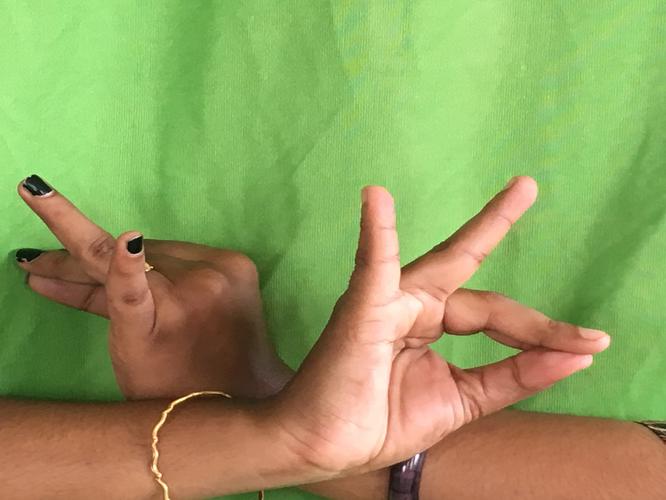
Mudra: Katakavardhana
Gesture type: double_hand